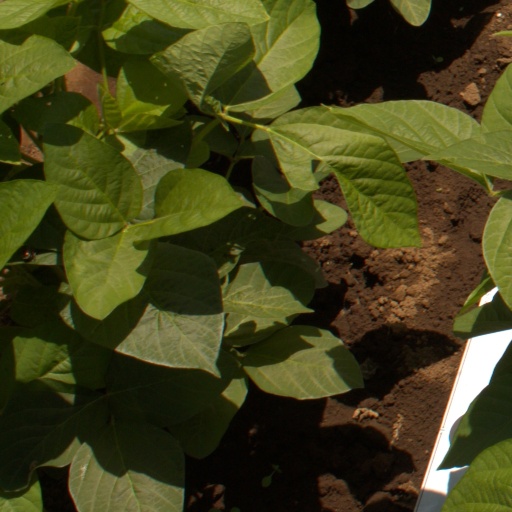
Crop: soybean